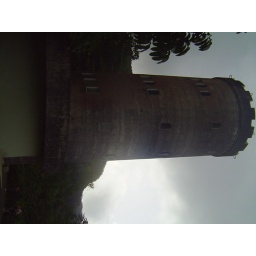
Observation tower in El Yunque rain forest